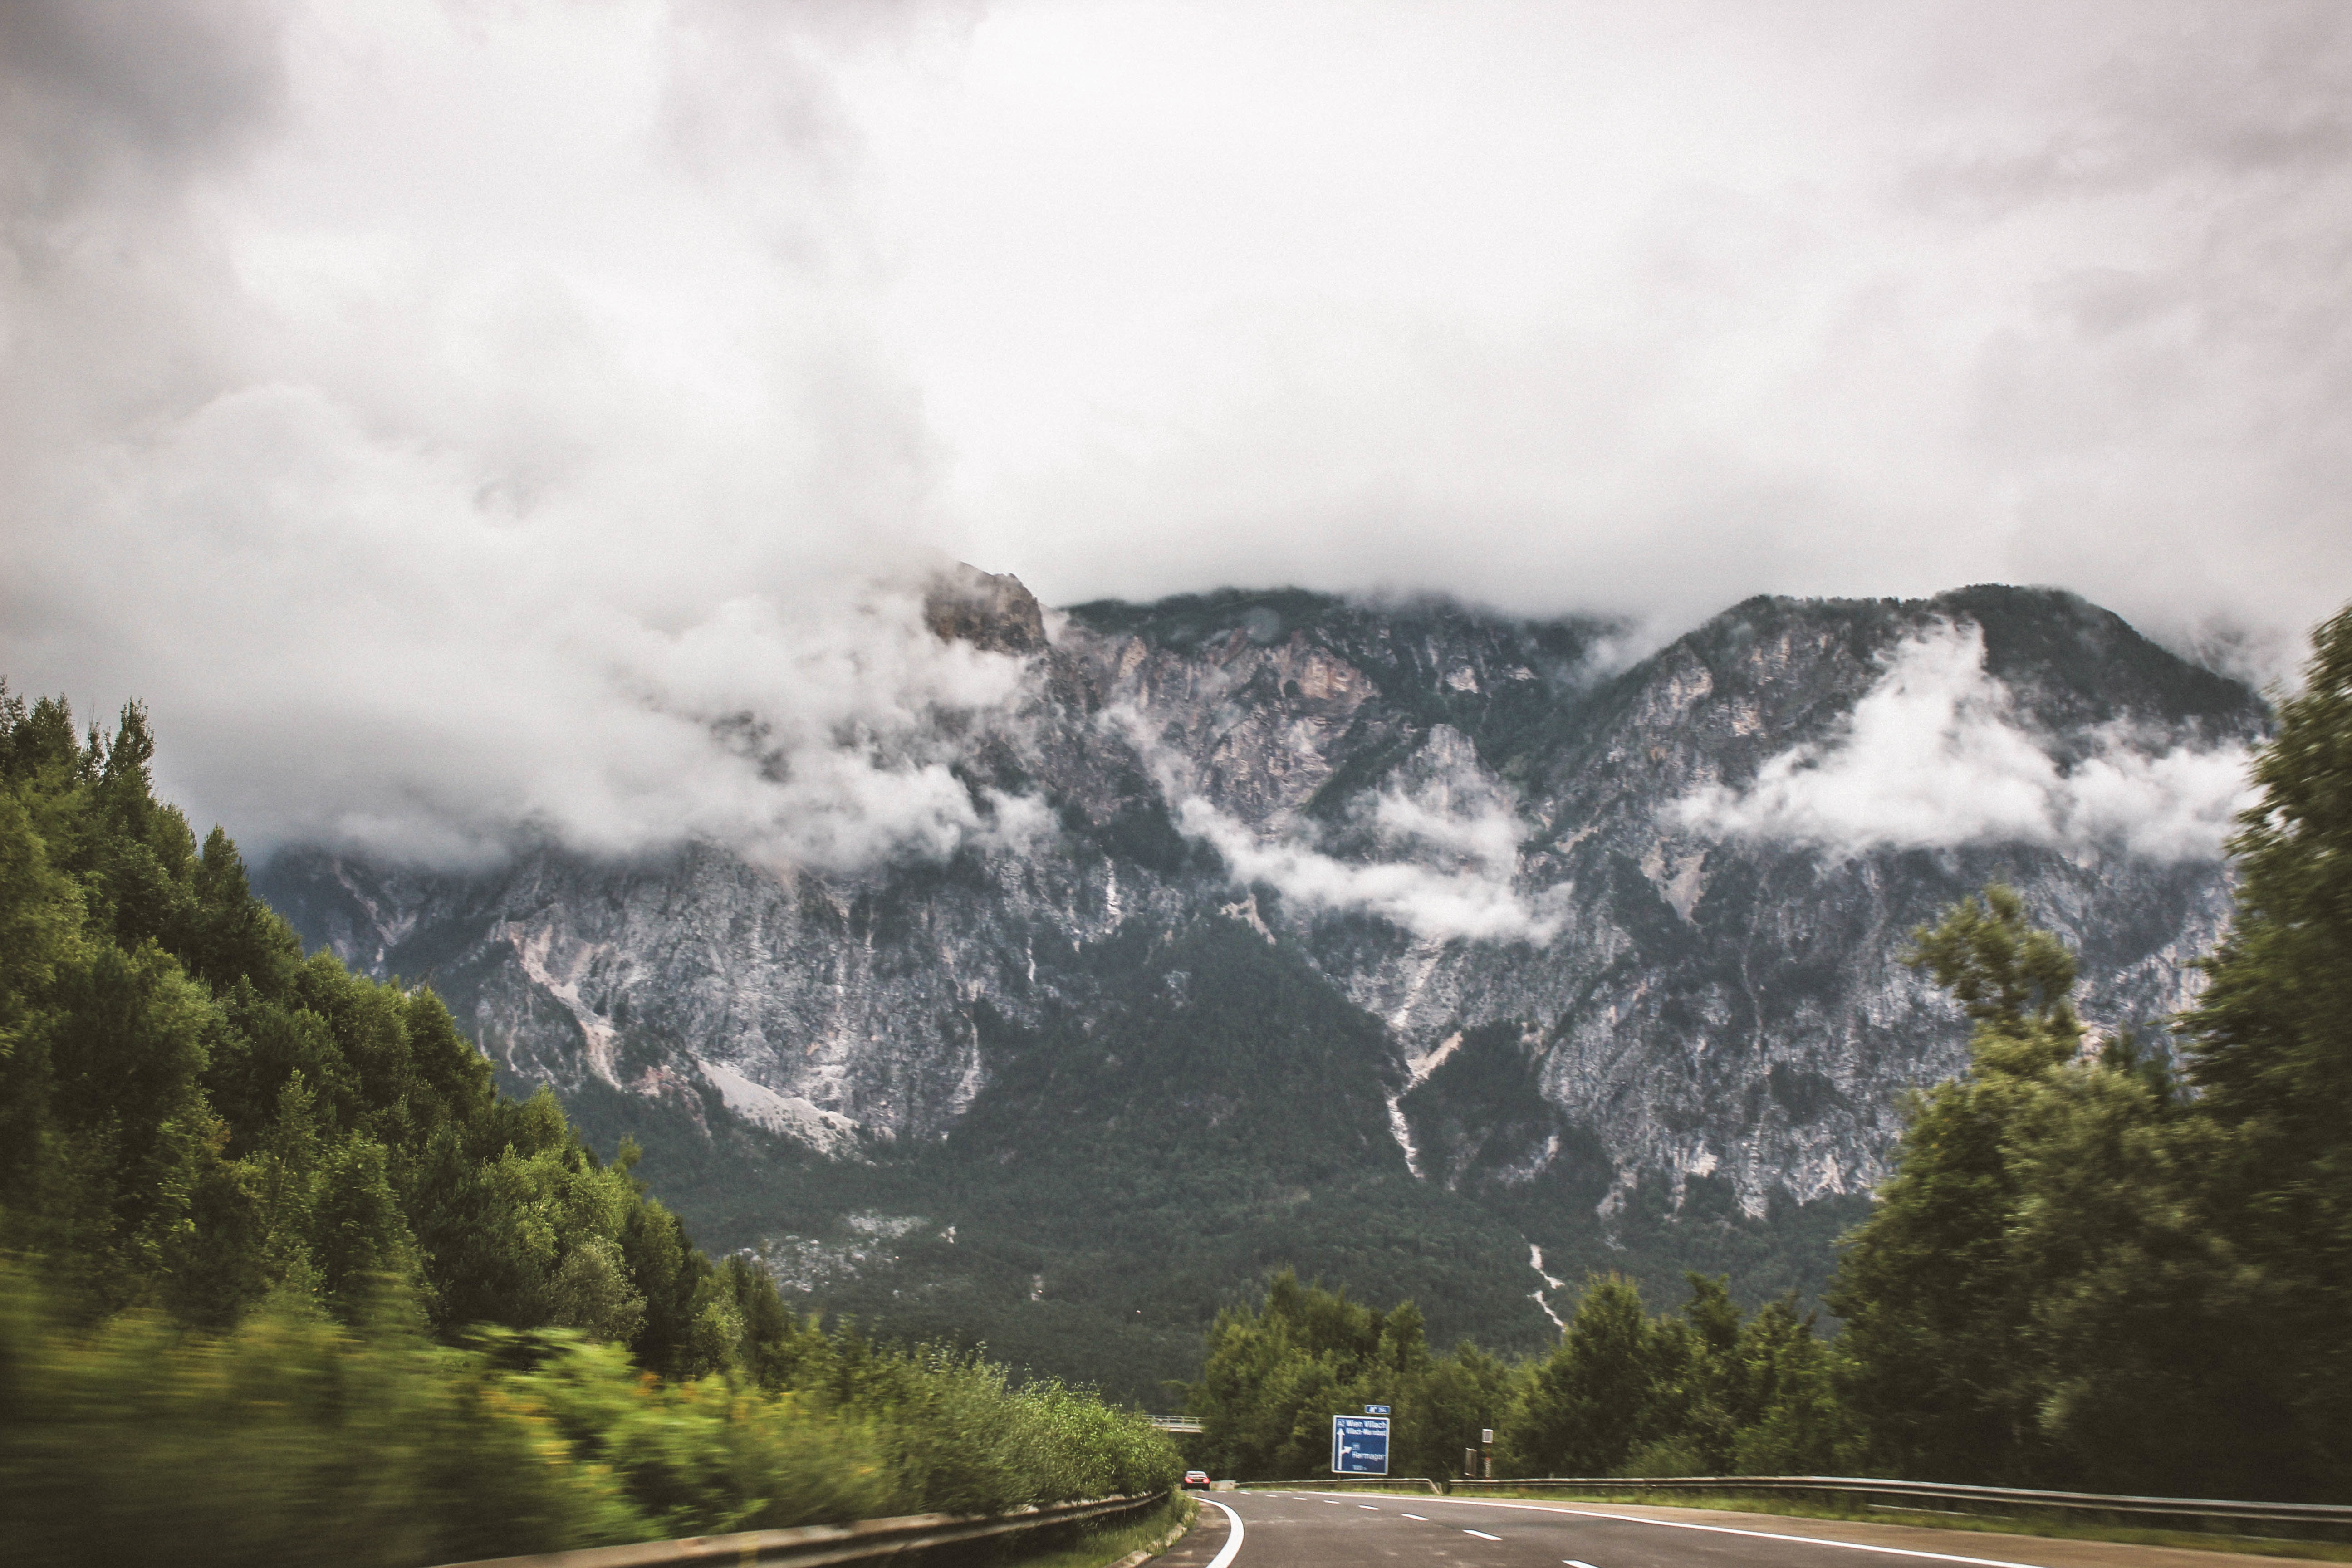
landscape, nature, mountain, cloud, road, mist, morning, hill, valley, mountain range, weather, fjord, road trip, alps, landform, mountain pass, atmospheric phenomenon, mountainous landforms, geological phenomenon